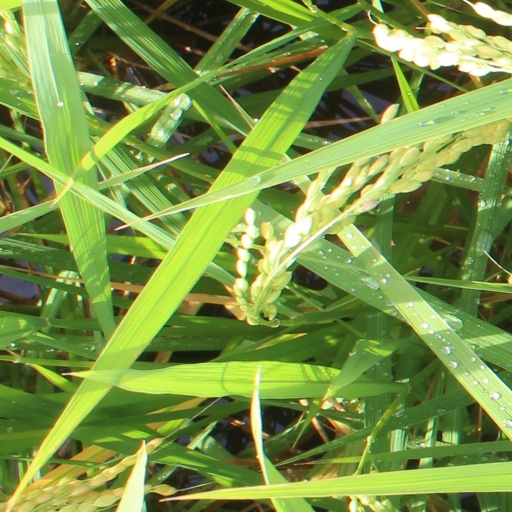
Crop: rice